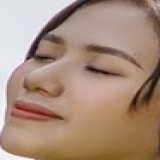
ca sĩ Thùy Chi